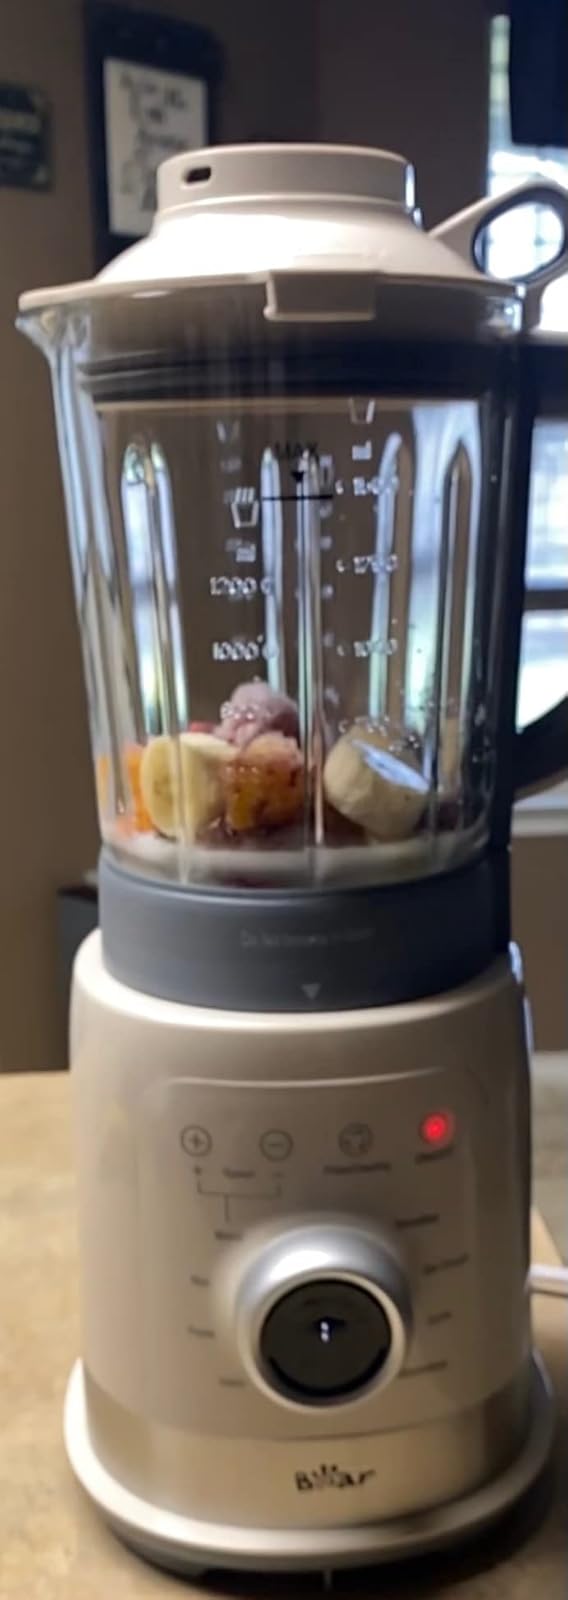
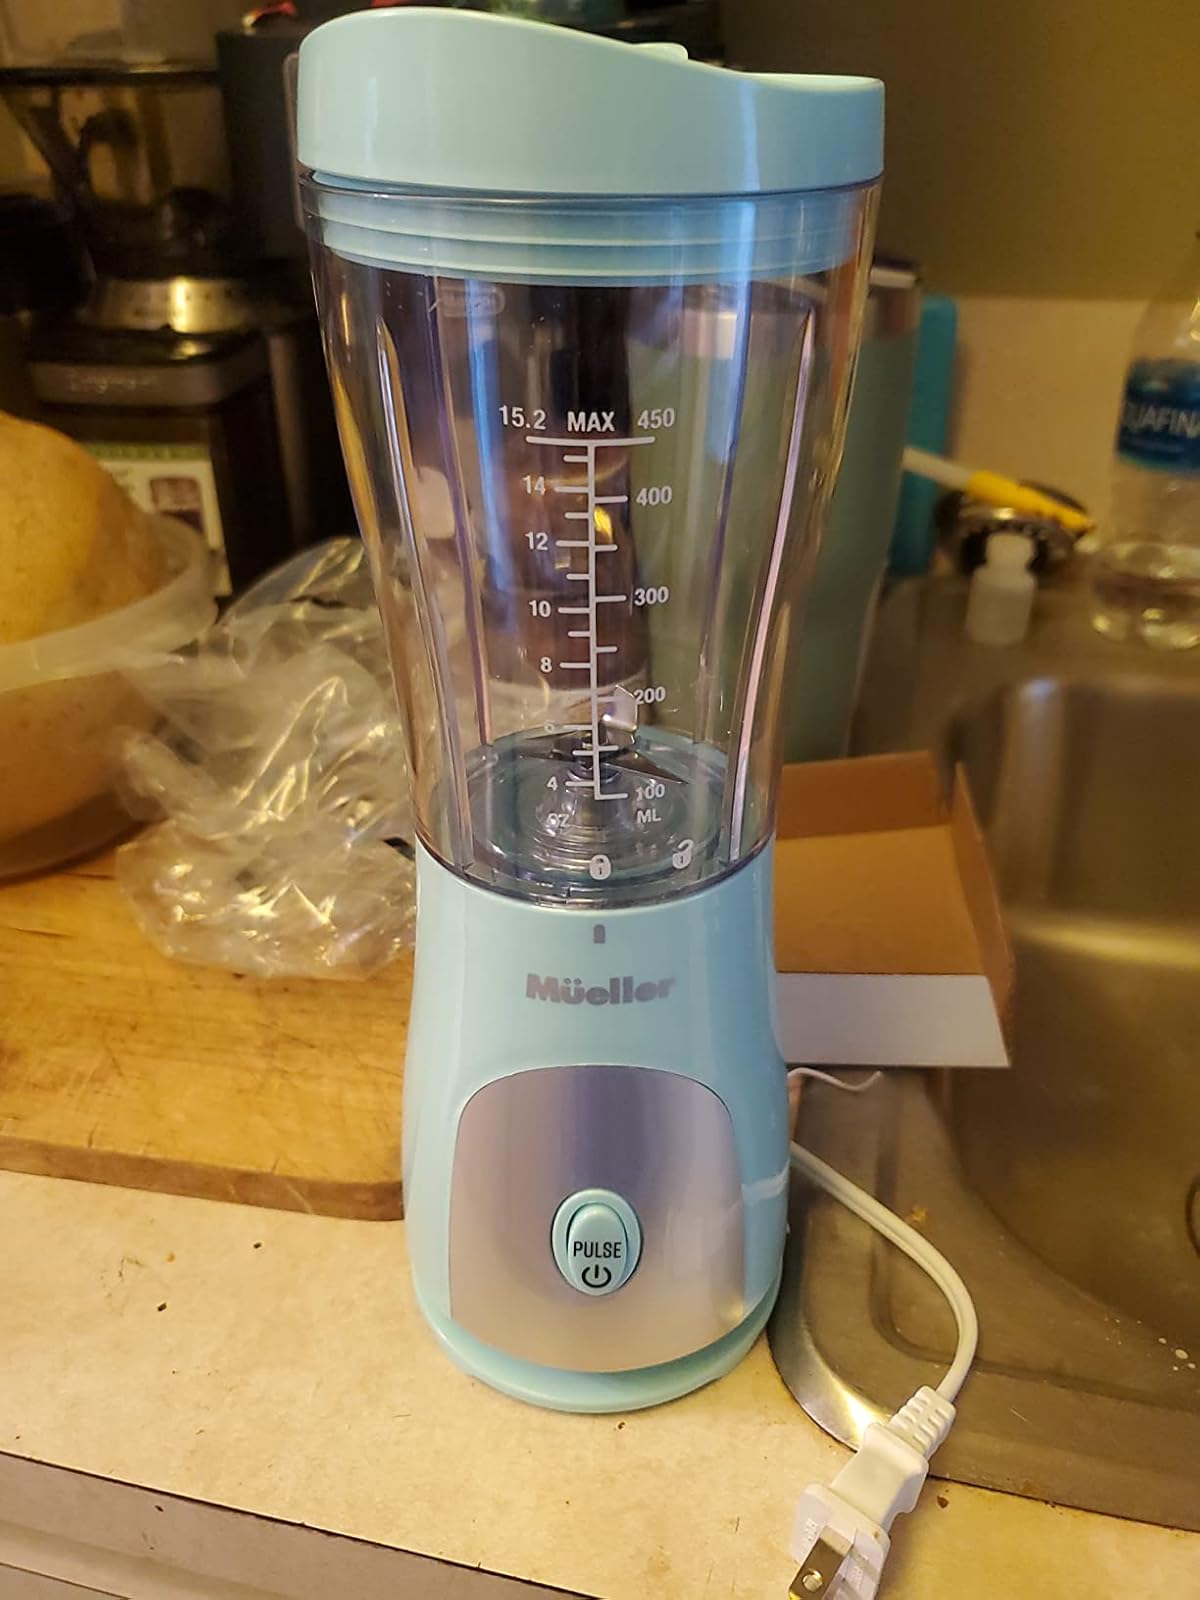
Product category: items_blender
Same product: no